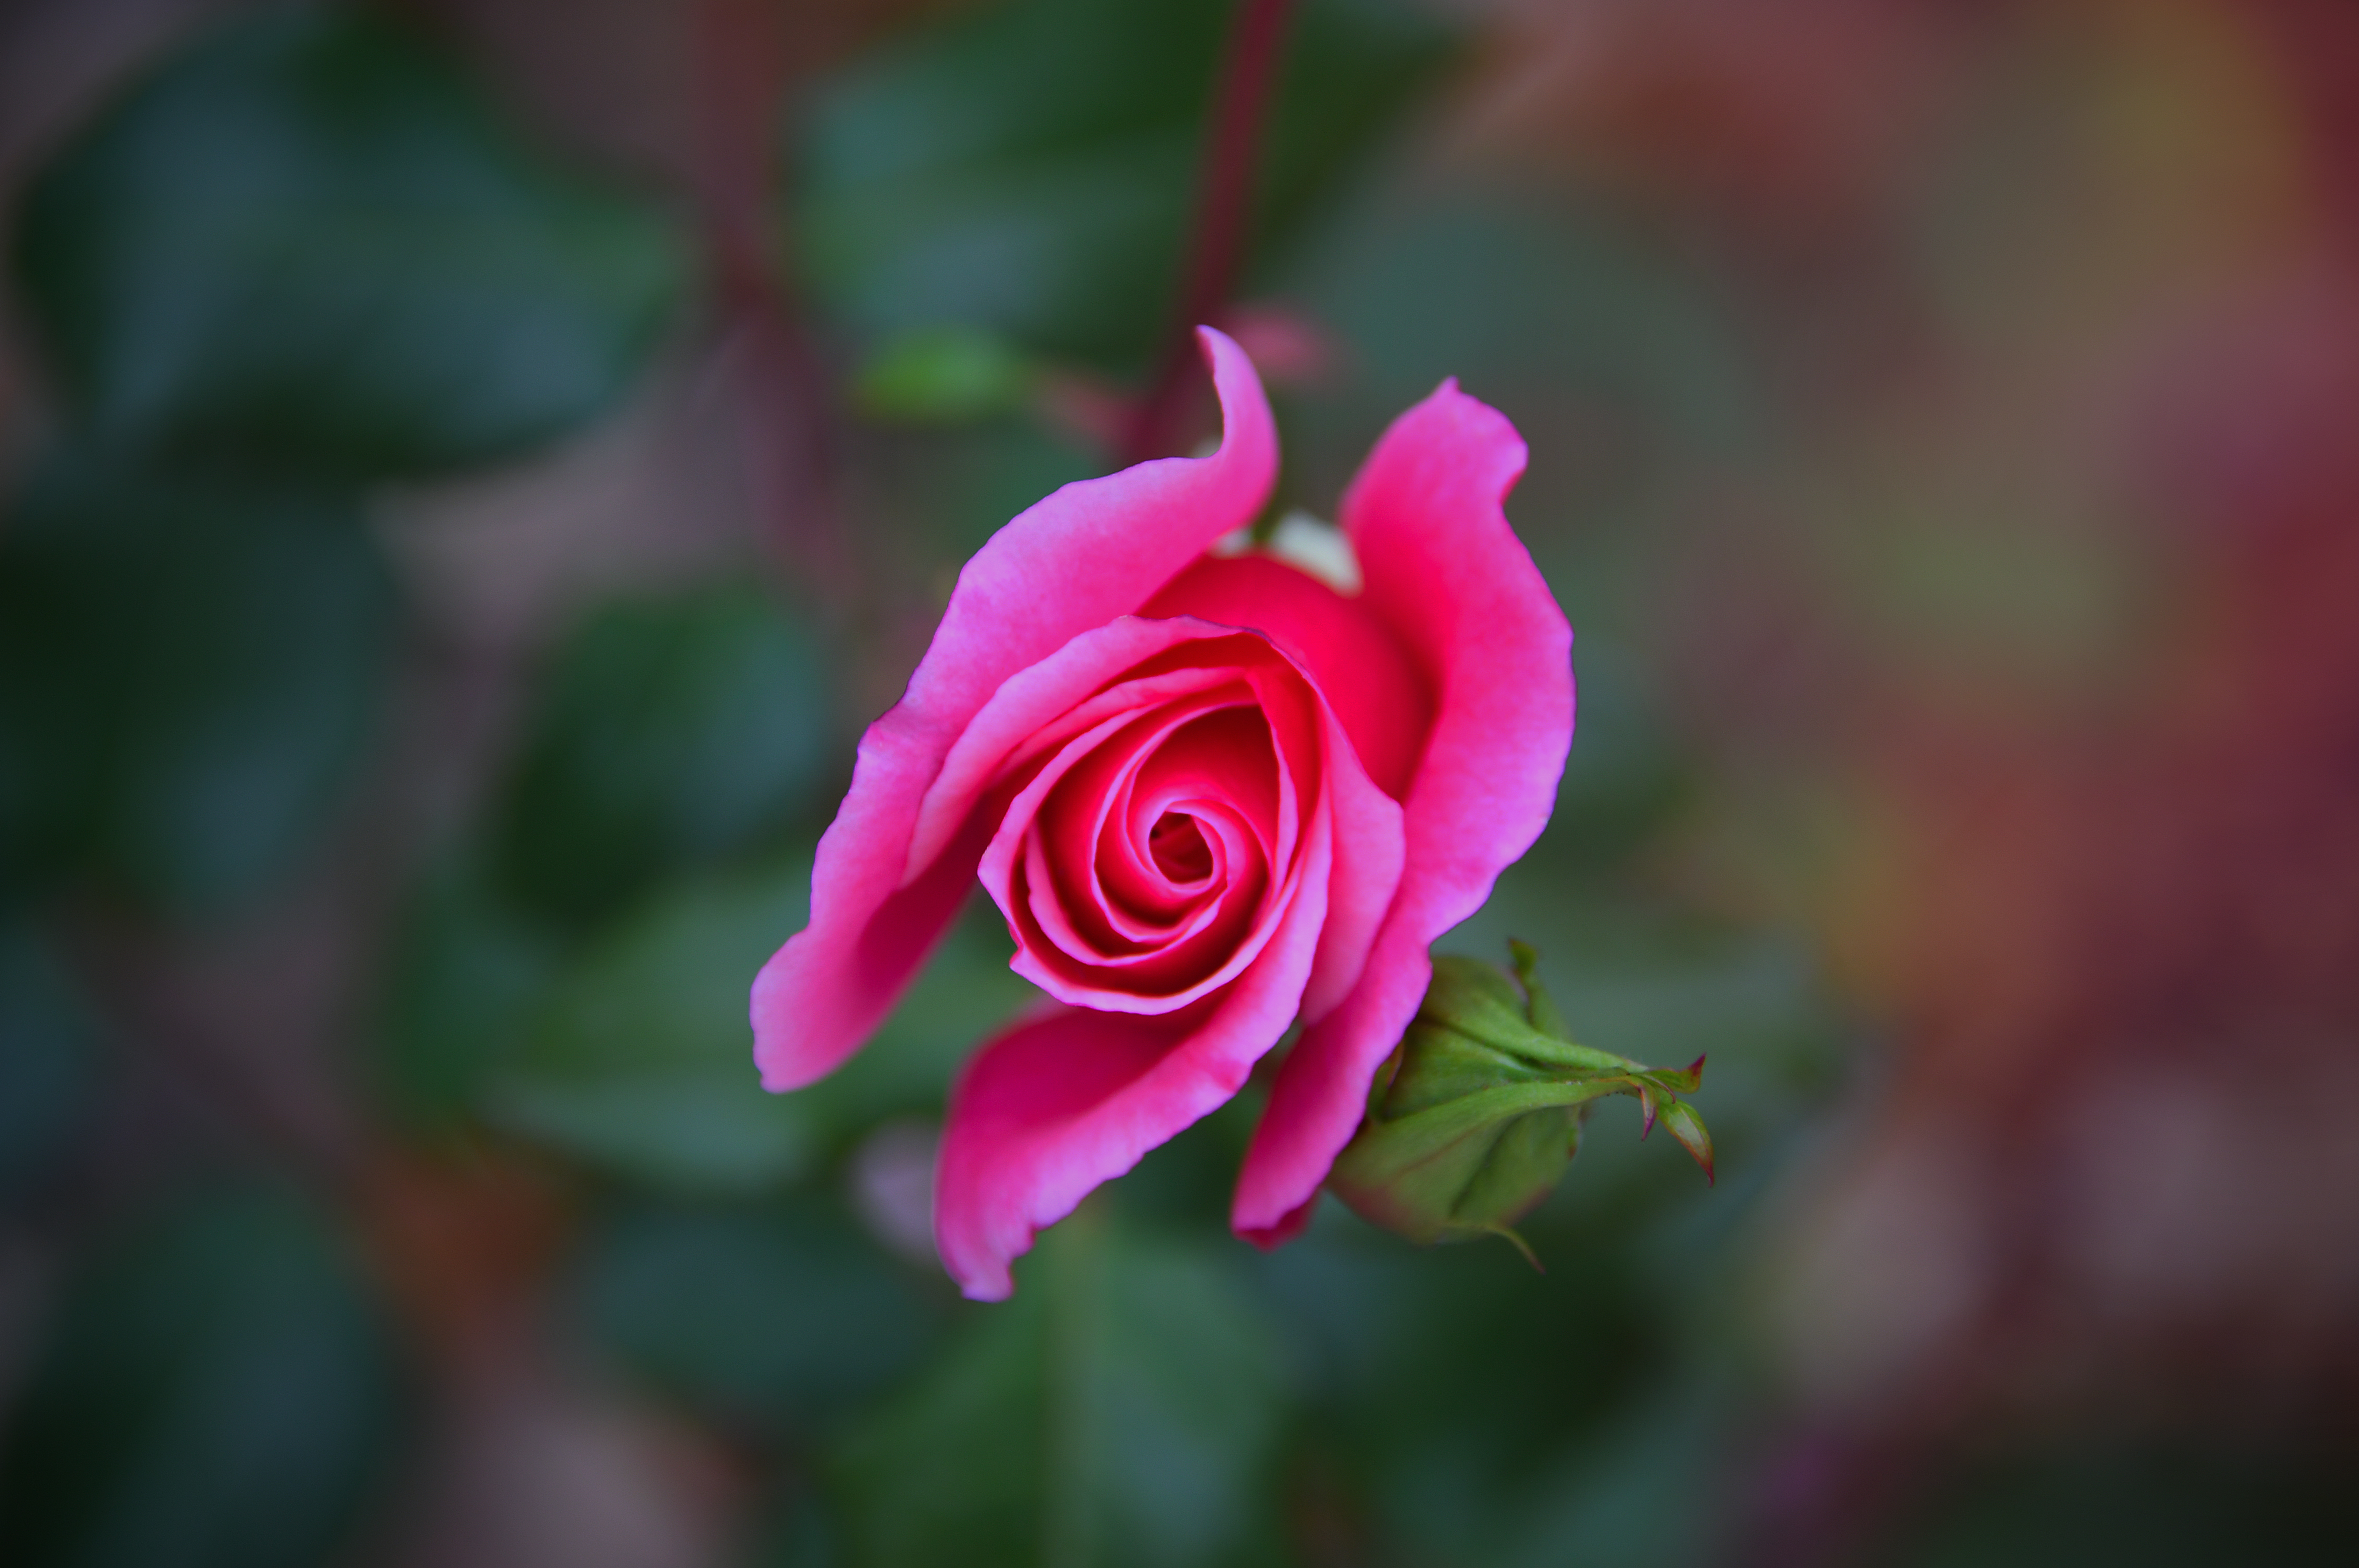
rose, pink, autumn, garden, bright, roses, beautiful, nature, green, flower, plant, leaf, petal, bloom, climbing, blooming, flowers, bush, floral, park, blossom, color, red, background, flora, rose family, garden roses, close up, flowering plant, floribunda, rose order, macro photography, rosa centifolia, plant stem, china rose, computer wallpaper, bud